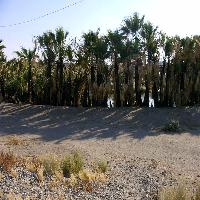
Weather: sun or clear